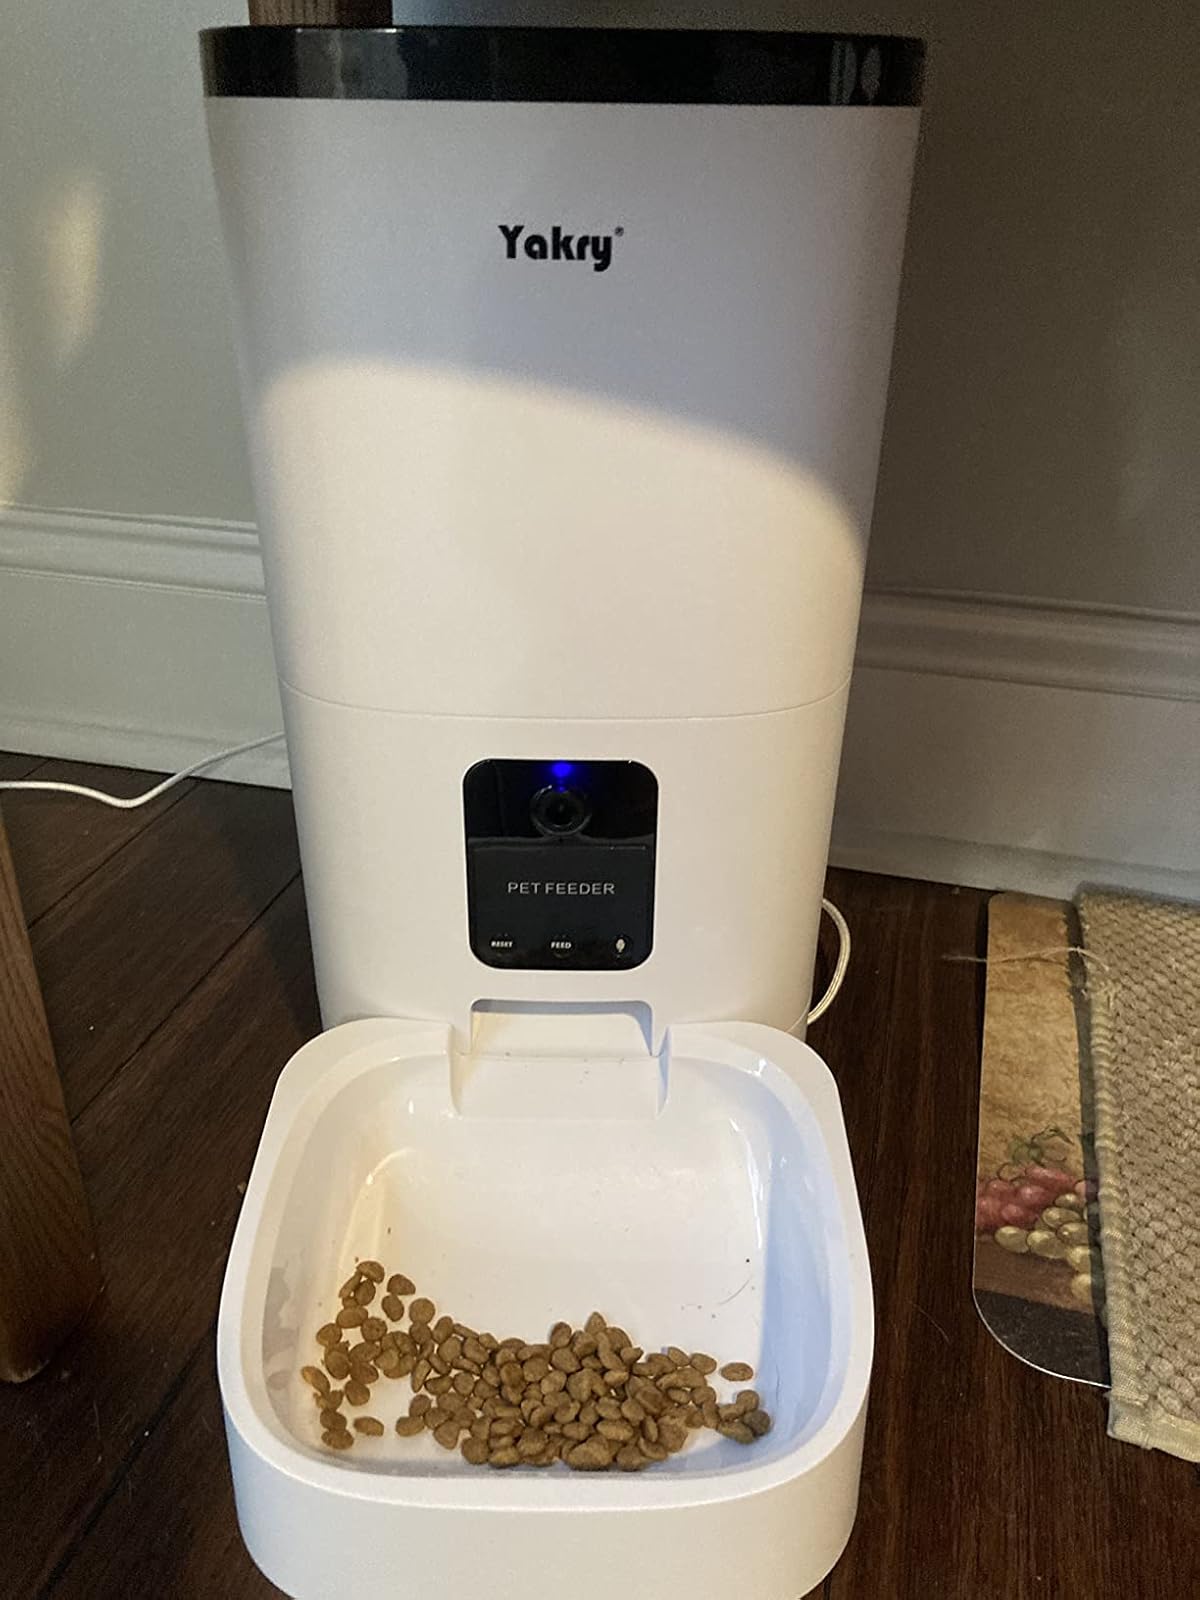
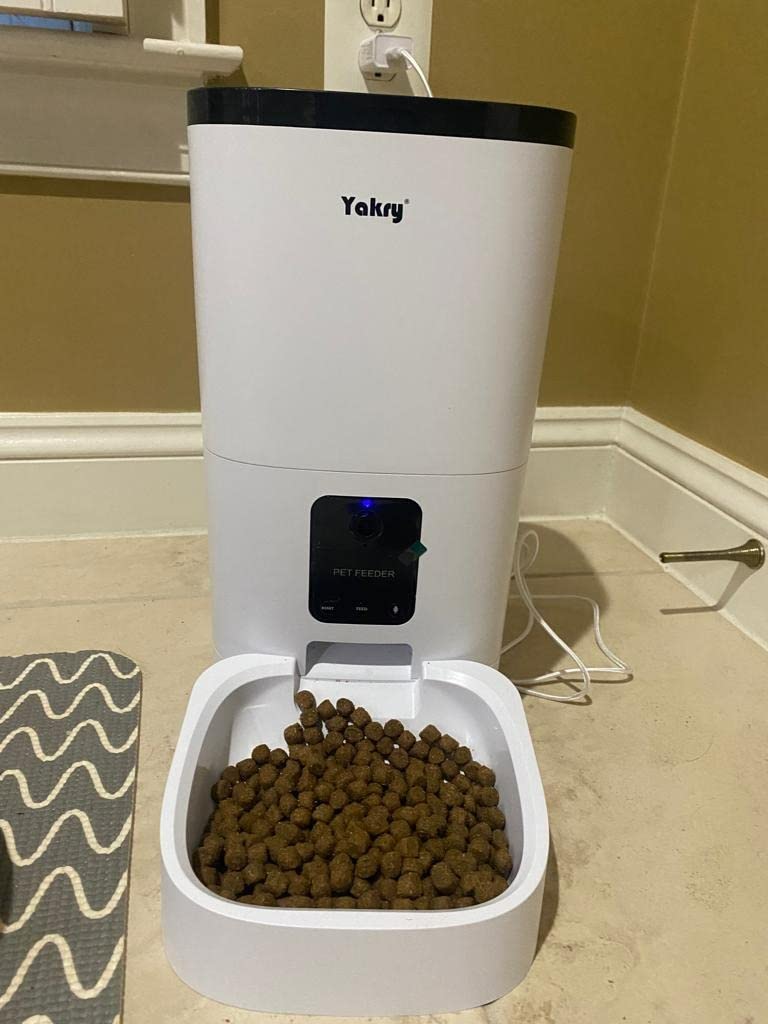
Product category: items_feeder
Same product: yes